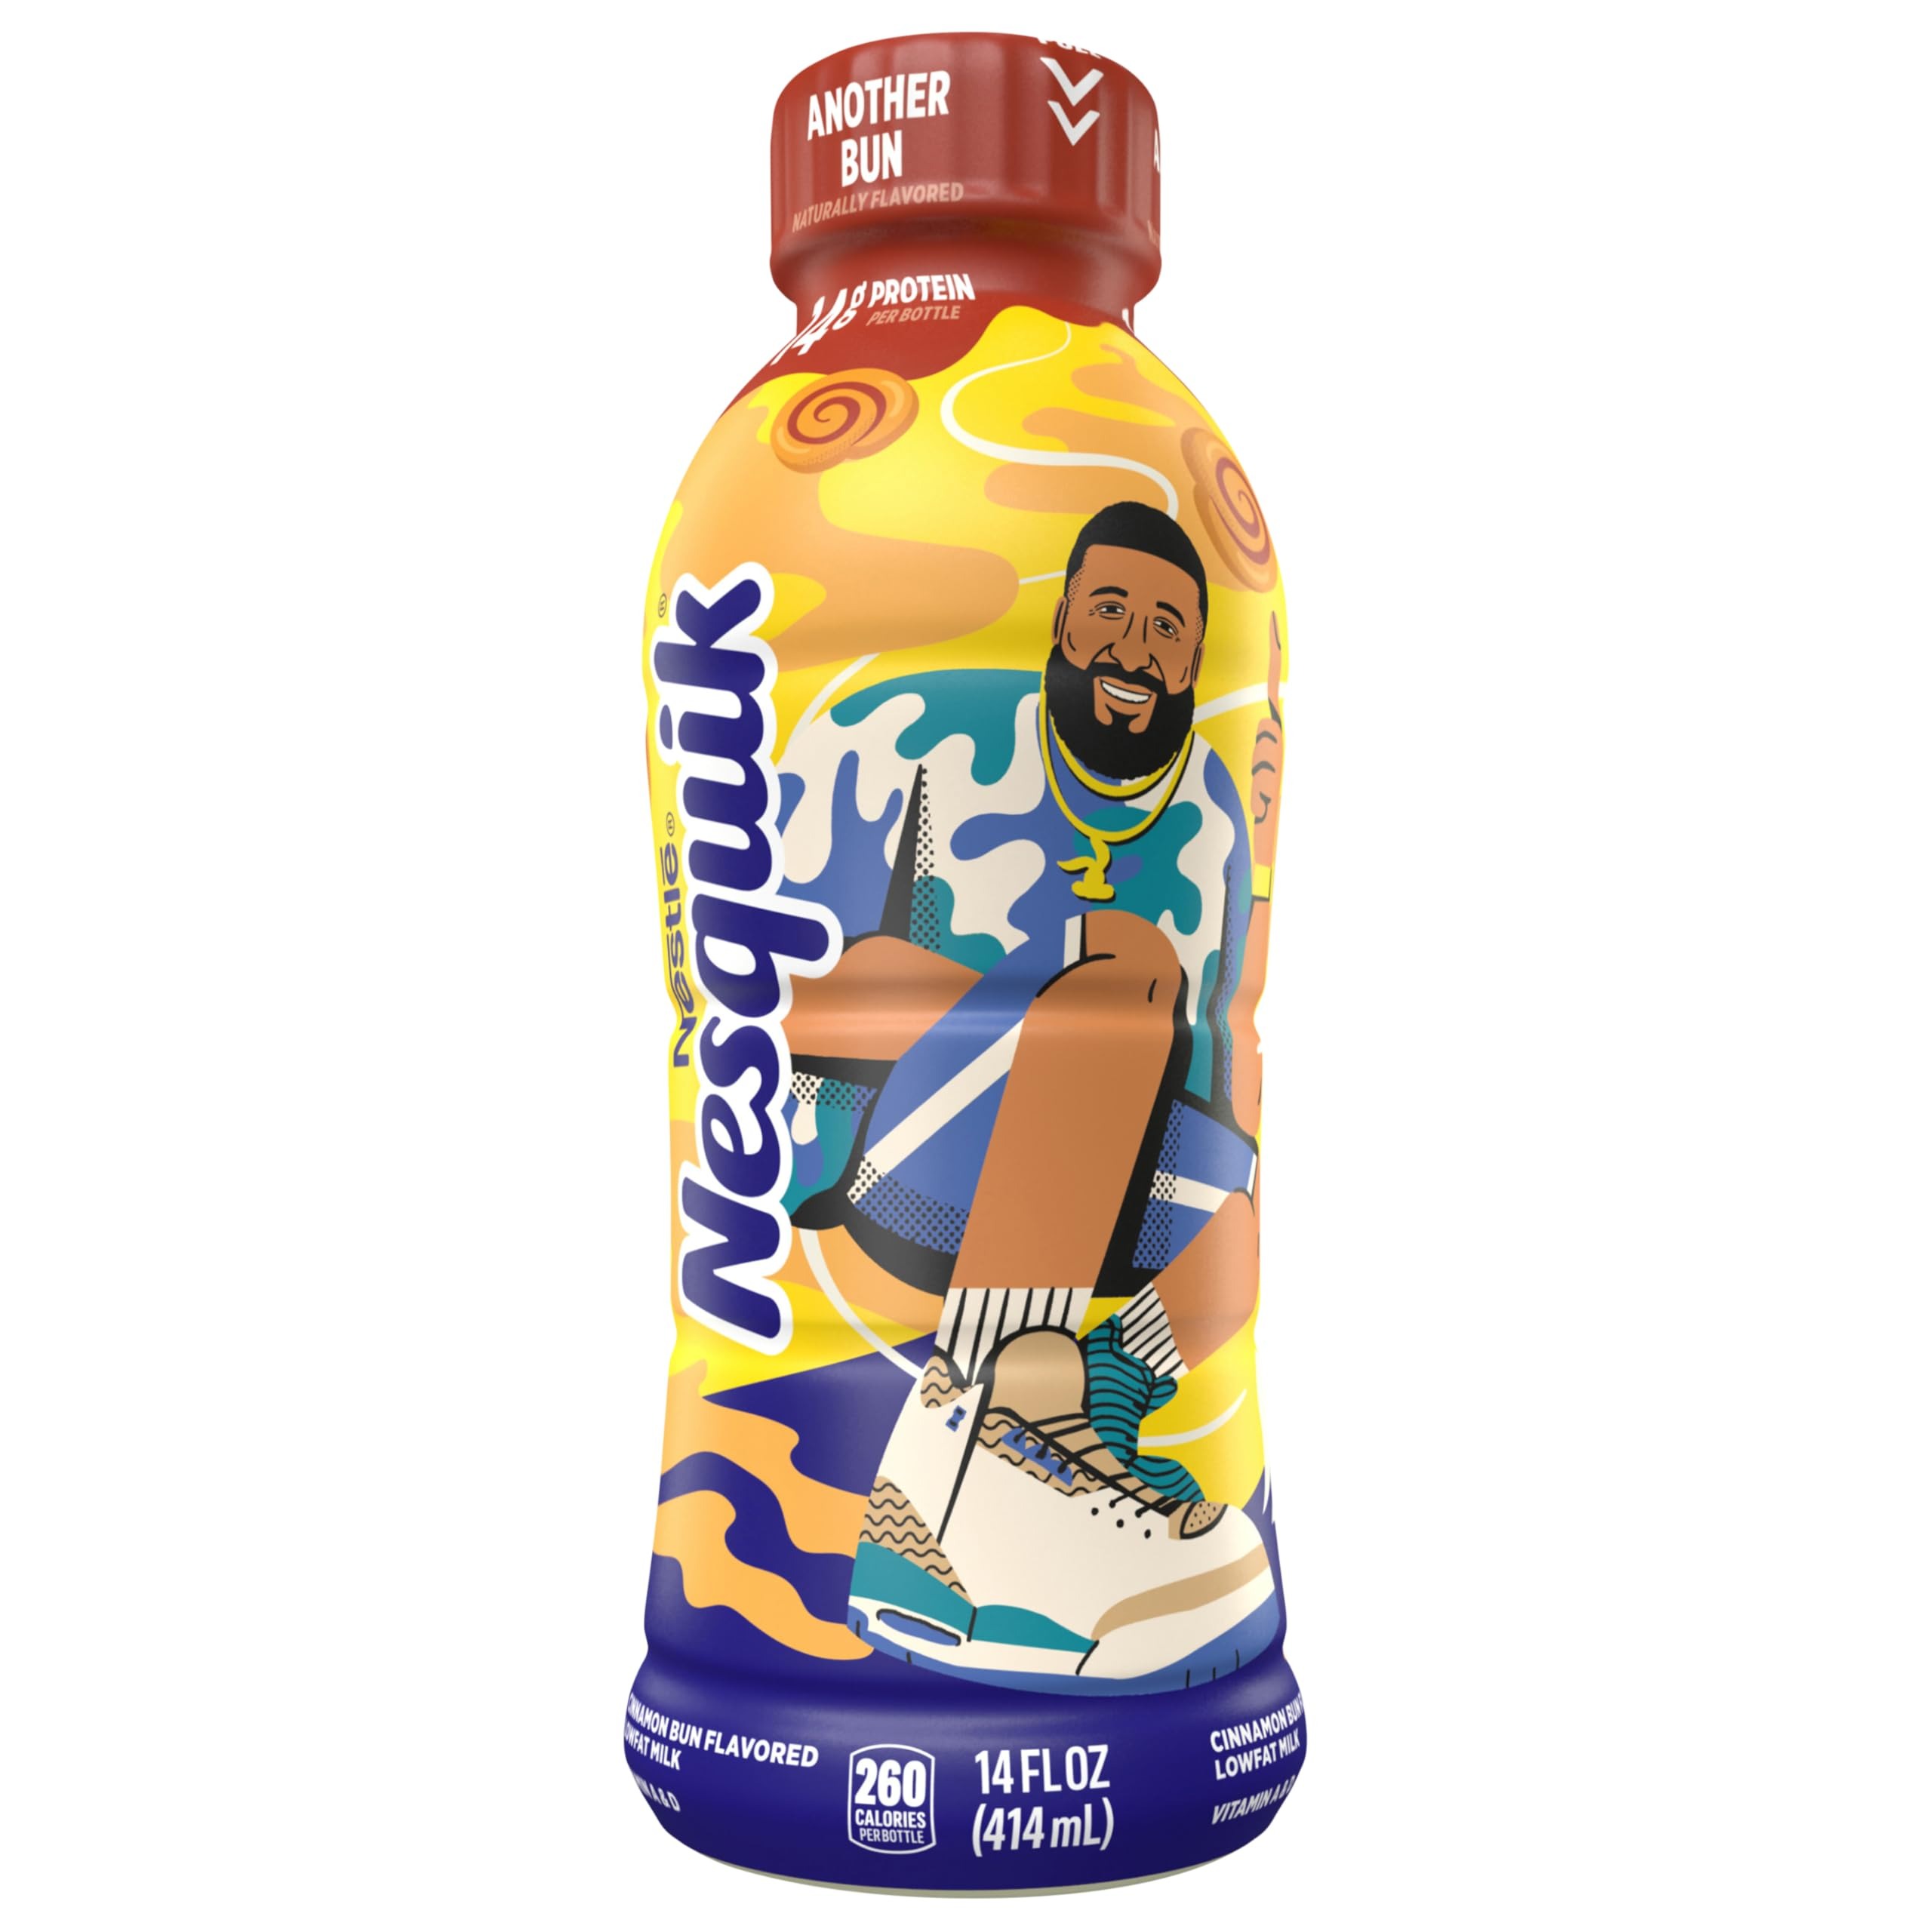
Item Name: Nesquik, Low Fat Milk Another Bun, 14 Fl Oz
Product Description: Protein Ready To Drink Beverages
Value: 14.0
Unit: Fl Oz

Price: 1.88